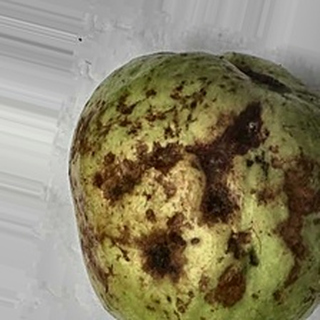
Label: guava_anthracnose